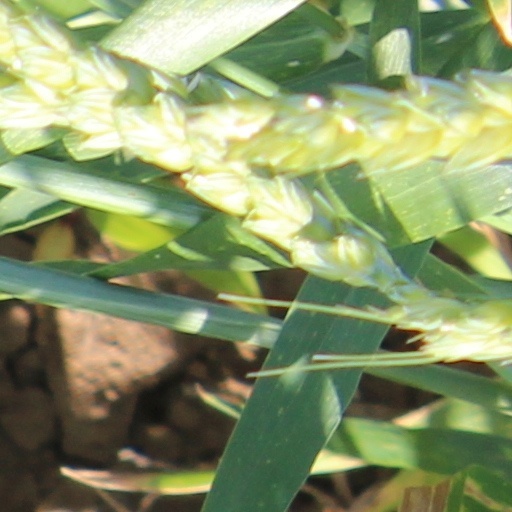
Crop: wheat